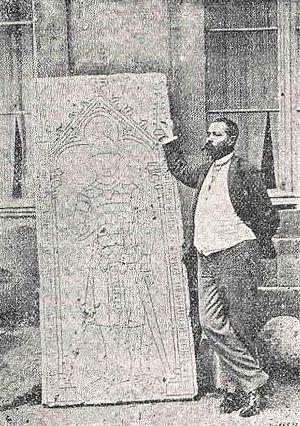
Bernat de So i Vilaragut, ou Bernard de So. Vicomte d'Évol, seigneur de Millas, était le fils de Joan de So et d'Isabel de Vilaragut. Sa grand-mère maternelle, Saura de Majorque, était la fille du roi de Majorque, Jacques II de Majorque. Son grand-père maternel Berenguer de Vilaragut i Sarria était seigneur de Sant-Marti i Subirats, et vicomte d'Aumelas.